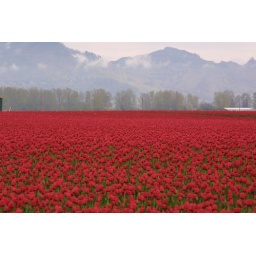
A field of red tulips with mountains in the background.